Netscape Browser

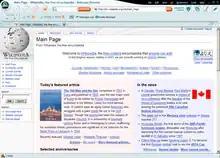
The Fusion theme included with version 8.0-8.0.4

The browser was released on May 19, 2005. A minor update known as version 8.0.1 was released a few hours later to incorporate the key security patches added in Firefox 1.0.4.